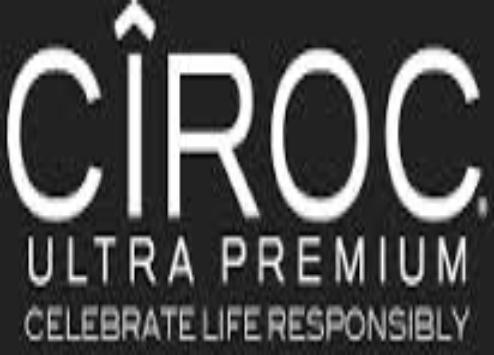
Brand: Ciroc
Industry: Necessities